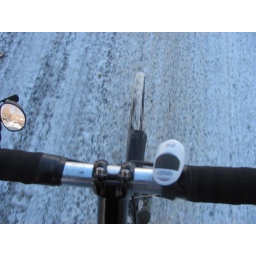
road bikes in the snow